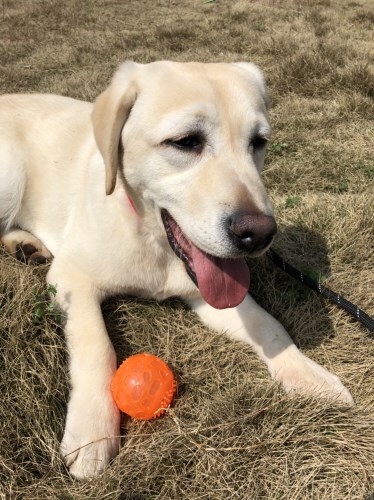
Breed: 3580-n000122-Labrador_retriever